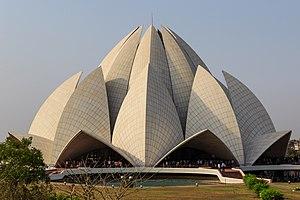
L'Inde, officiellement la république de l'Inde, est un pays d'Asie du Sud qui occupe la majeure partie du sous-continent indien. Sa capitale est New Delhi. L'Inde est le deuxième pays le plus peuplé et le septième pays le plus grand du monde. Le littoral indien s'étend sur plus de sept mille kilomètres. Le pays a des frontières communes avec le Pakistan au nord-ouest, la Chine au nord et à l'est-nord-est, le Népal au nord-est, le Bhoutan, le Bangladesh et la Birmanie à l'est-nord-est. Sur l'océan Indien, l'Inde est à proximité des Maldives au sud-sud-ouest, du Sri Lanka au sud et de l'Indonésie au sud-est. L'Inde revendique également une frontière avec l'Afghanistan au nord-ouest. L'Inde dispose de l'arme nucléaire depuis 1974 après avoir fait des essais officiels.
Le Temple du Lotus, situé à Bahapur, un faubourg sud de Delhi, en Inde, est une des 8 principales maisons d’adoration bahá’ies. Il est considéré comme le 'Temple-mère' d’Asie du Sud. C’est un monument qui se veut ouvert à toutes les croyances. Indépendamment de son caractère religieux, cette remarquable œuvre architecturale a reçu de nombreux prix.
New Delhi est la capitale de l'Inde. Elle abrite les institutions politiques nationales du pays : le siège du gouvernement de l'Inde, le Parlement, la résidence du président, du vice-président, et la Cour suprême.
Delhi, officiellement le Territoire de la Capitale nationale de Delhi, est une ville et un territoire du nord de l'Inde, contenant en son sein New Delhi, la capitale du pays.